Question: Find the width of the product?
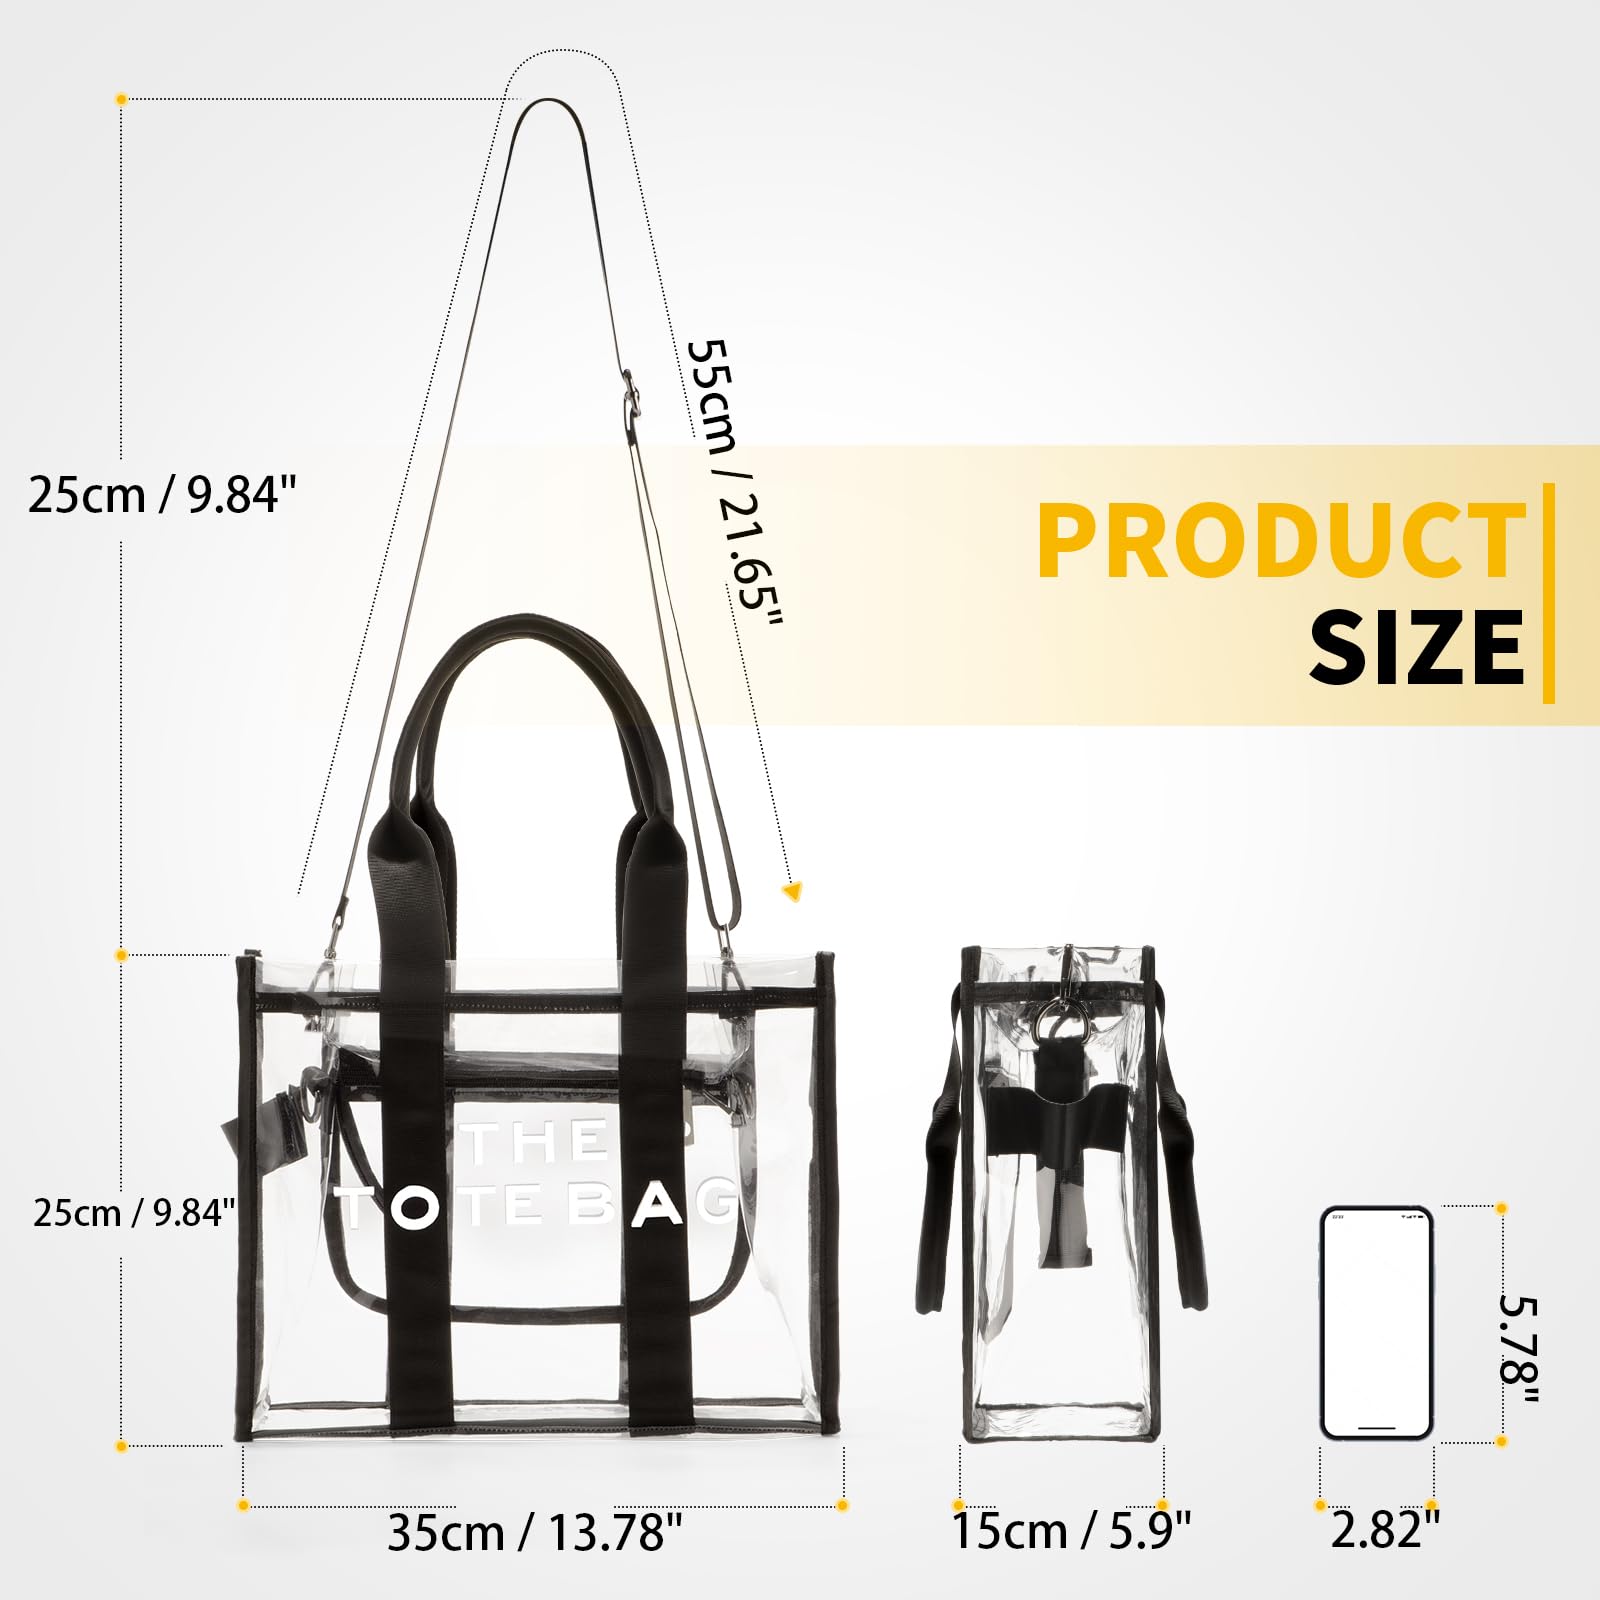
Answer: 15.0 centimetre